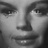
Emotion: sad